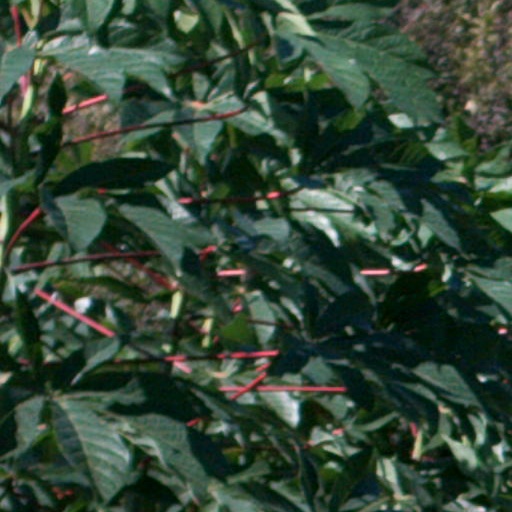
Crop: cassava